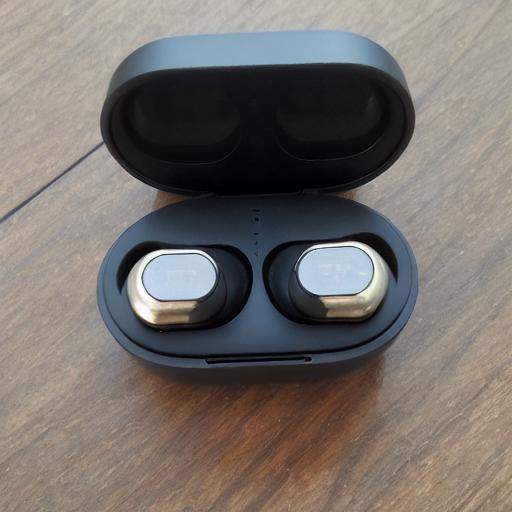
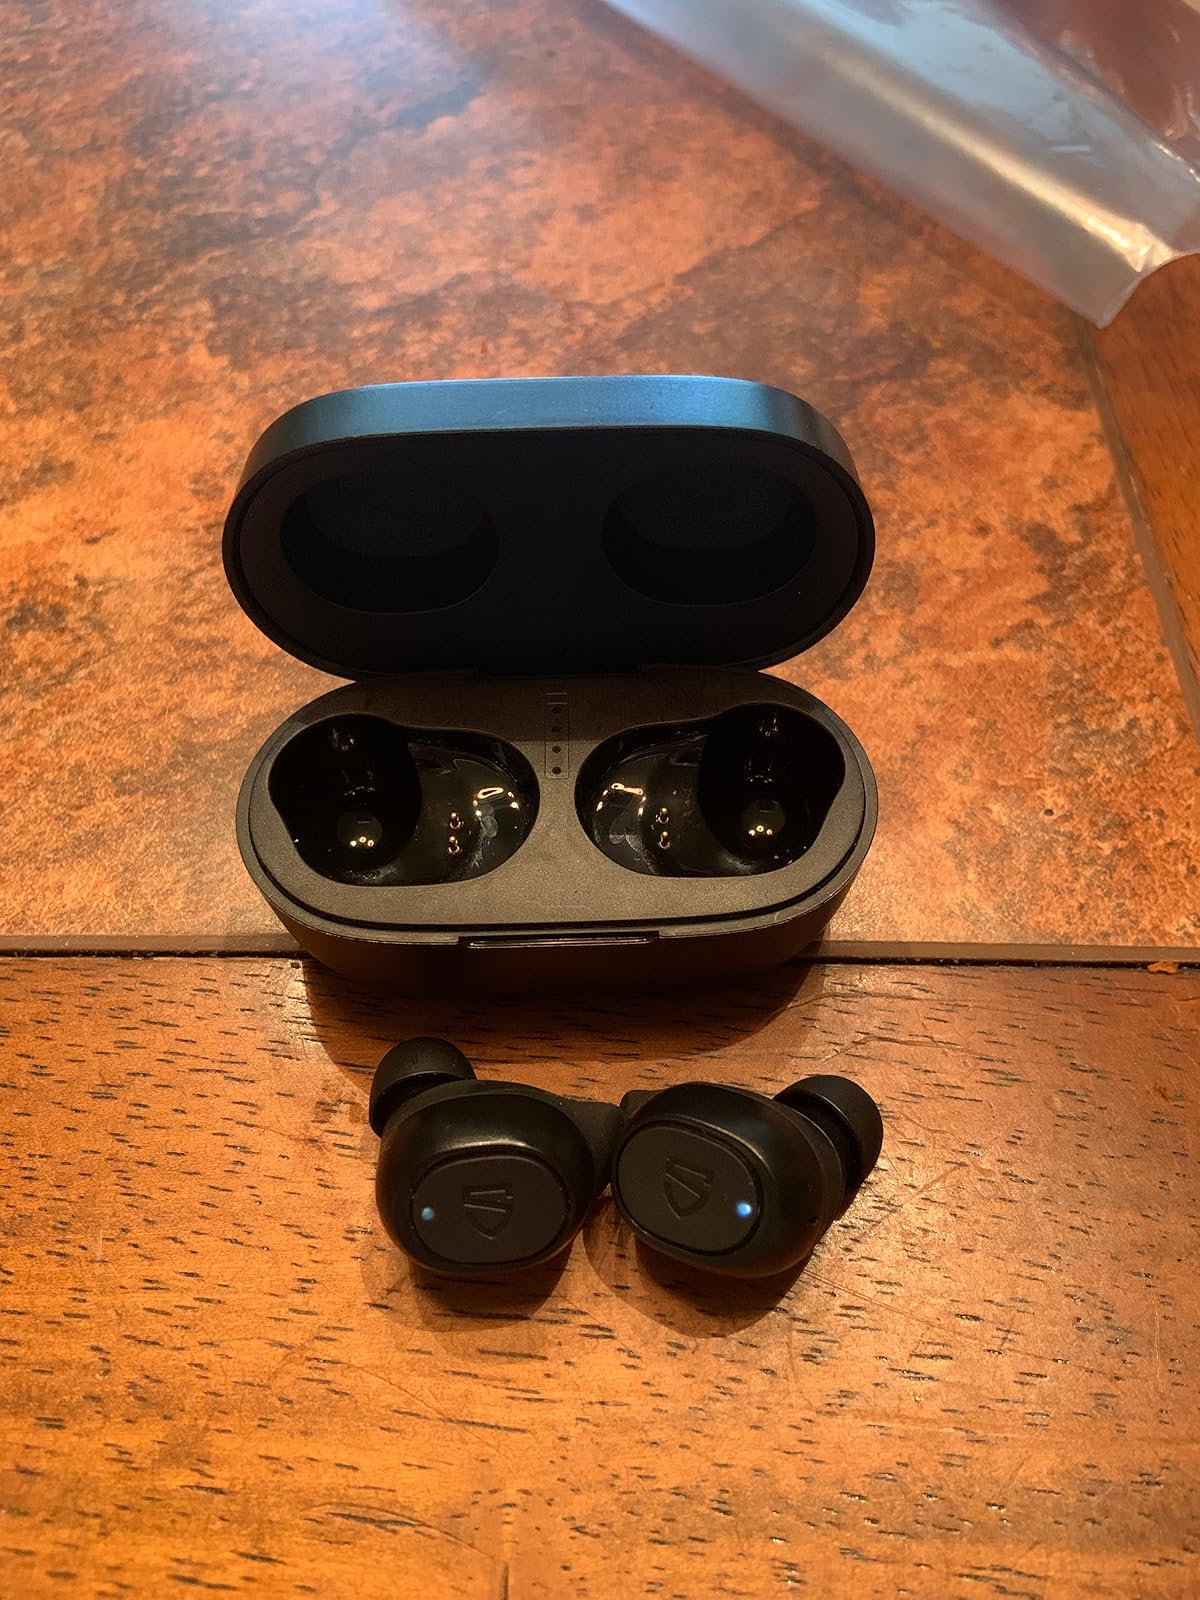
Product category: earbuds
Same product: no